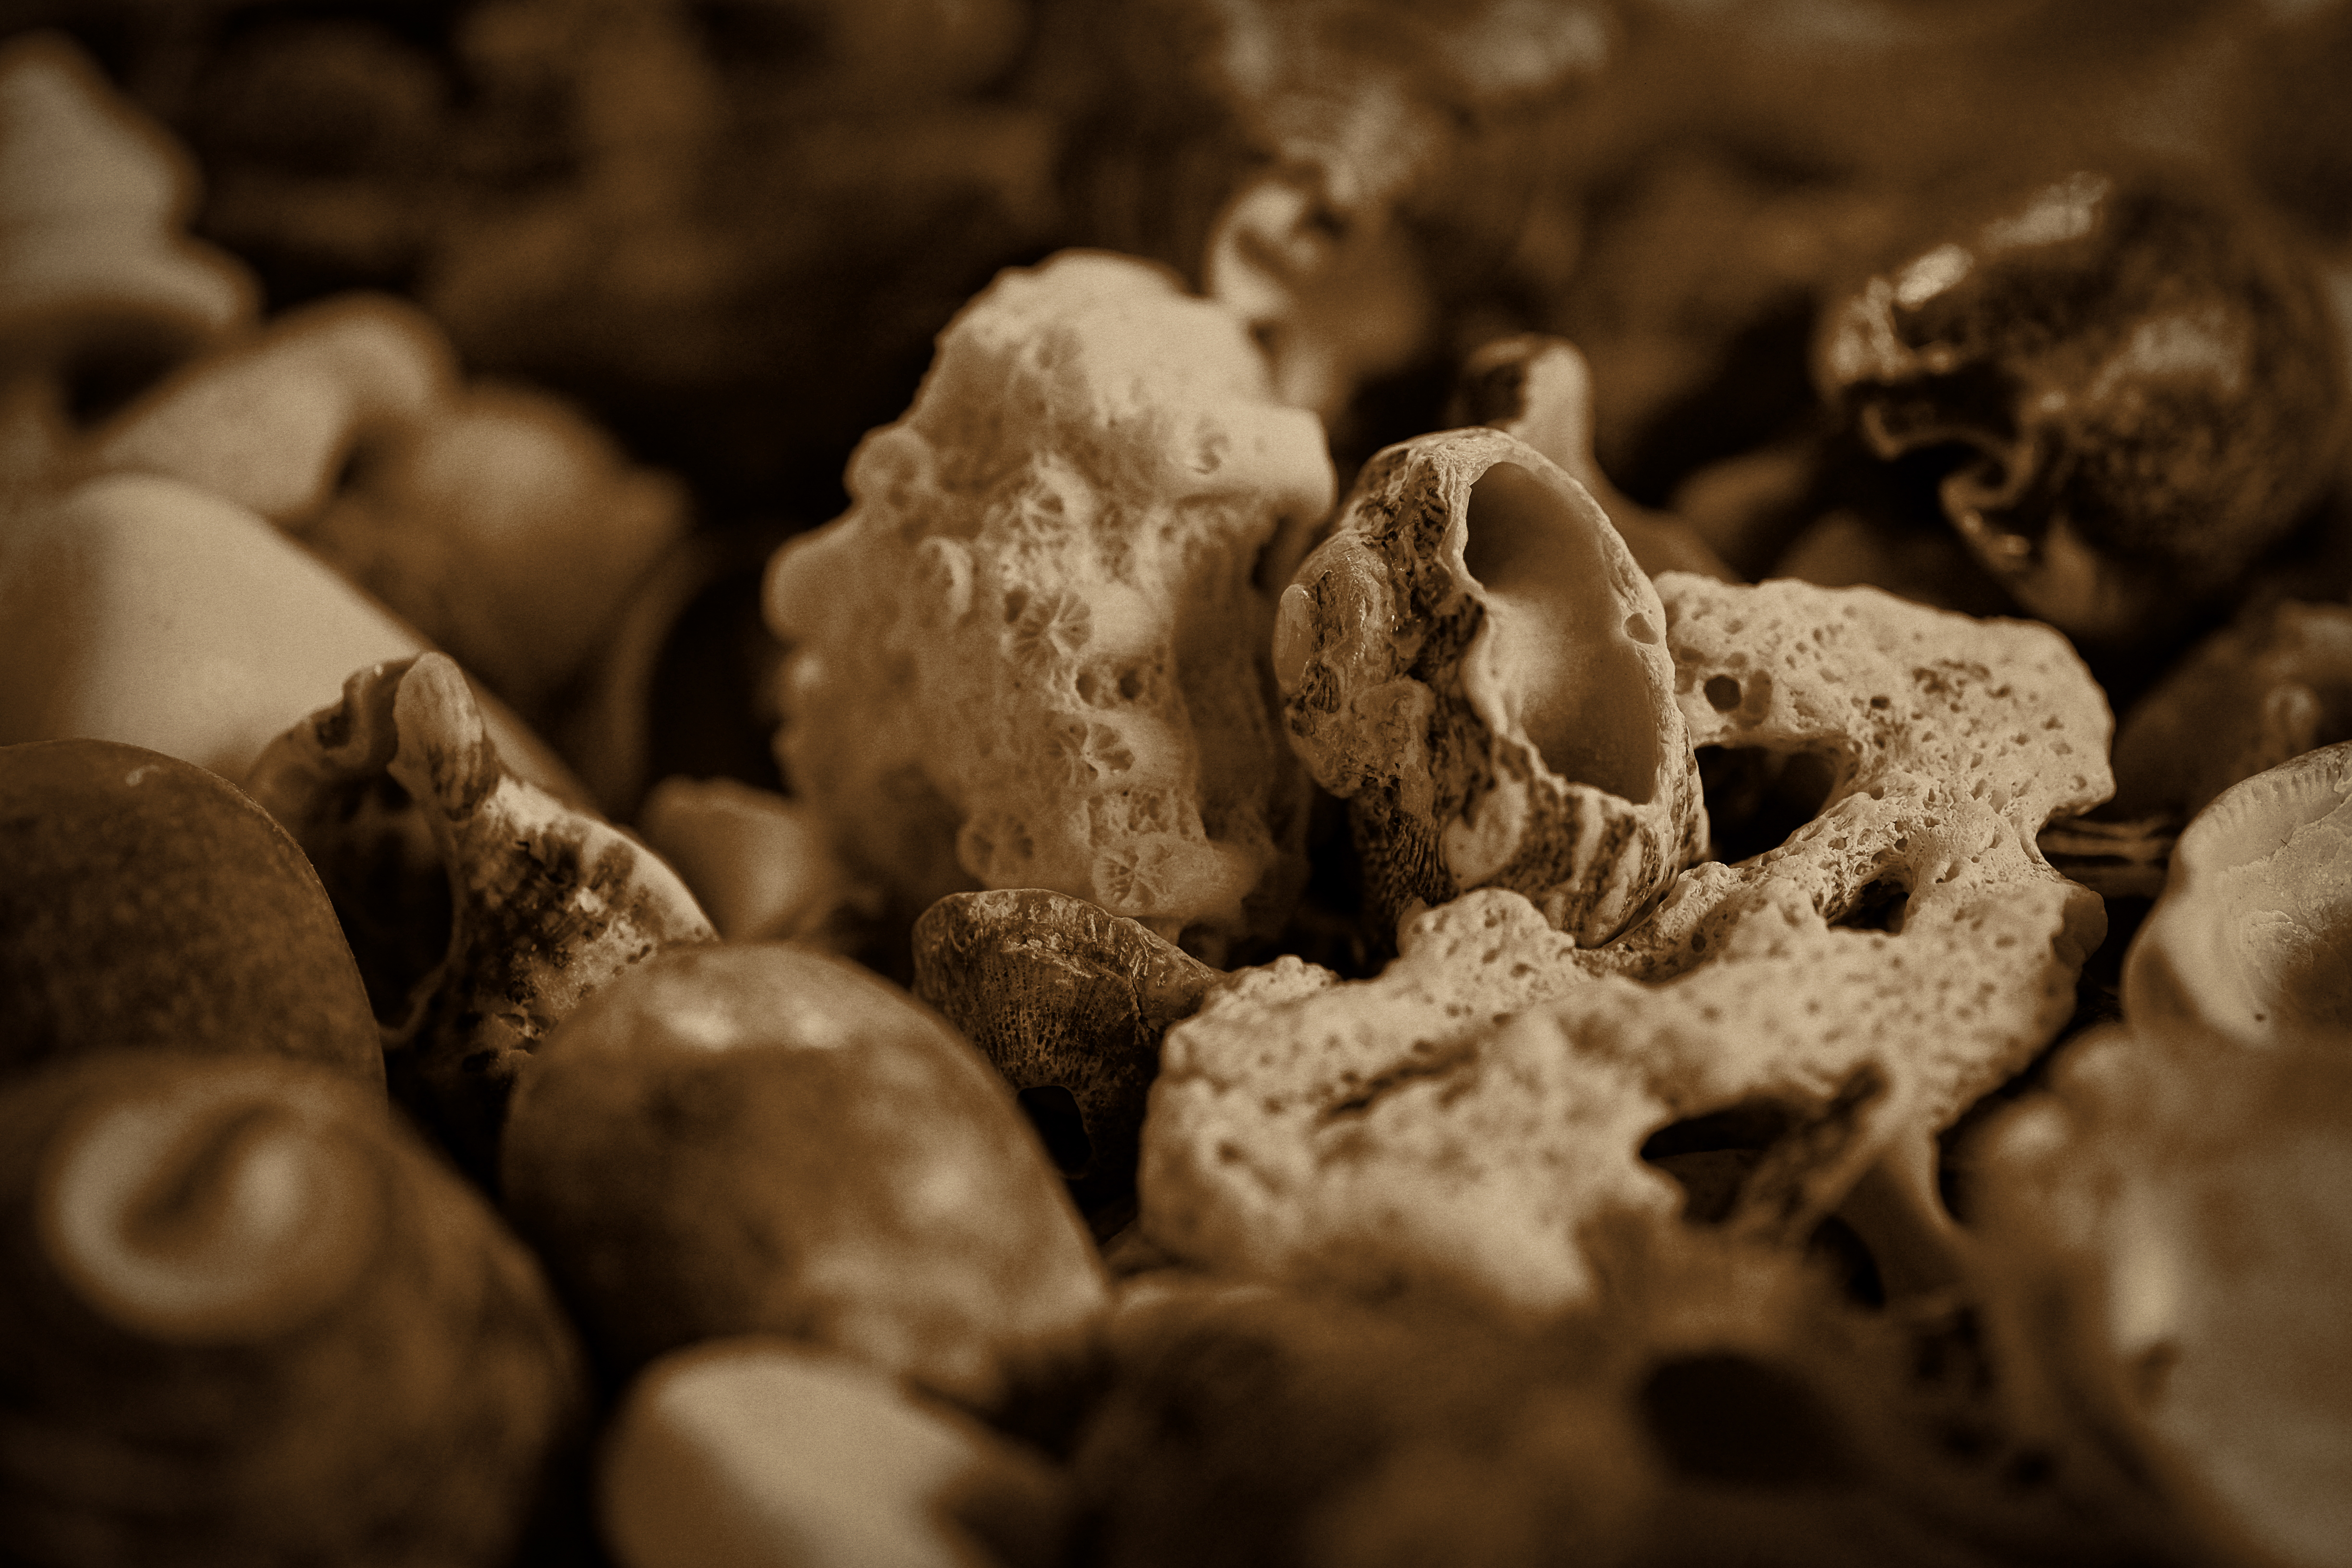
sea, rock, wood, leaf, flower, food, produce, soil, mushroom, material, shell, close up, fungus, strand, meer, macro photography, flavor, muscheln, edible mushroom, shiitake, agaricomycetes, agaricaceae